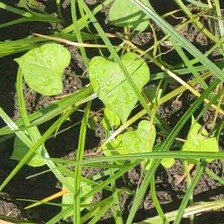
Weed species: Obscure_morning _glory(Ipomoea obscura)